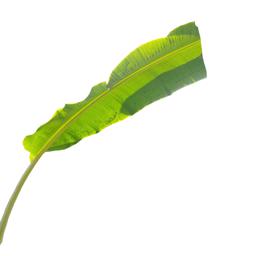
Label: MALBHOG LEAF